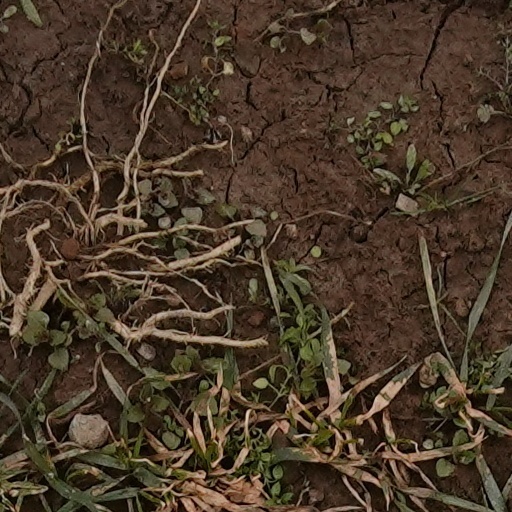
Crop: wheat